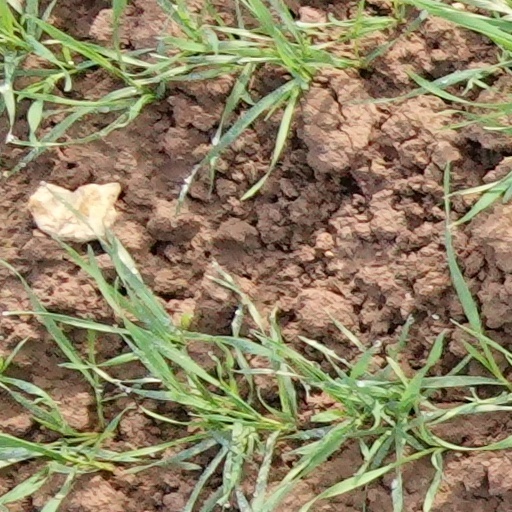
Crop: wheat